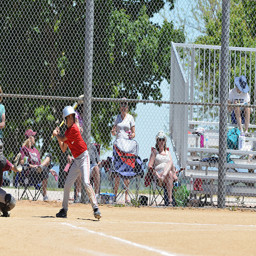
a baseball player getting ready to swing a bat
A little boy standing next to home plate holding a bat.
A baseball player taking a swing at a ball
A young baseball player holding a bat in a batting position.
a young boy at batting at a baseball game